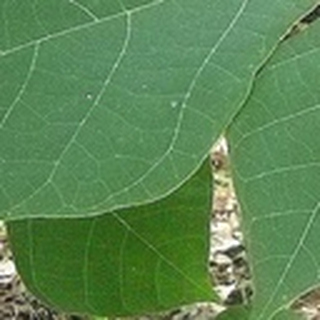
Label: healthy_cotton